Navnit Dholakia, Baron Dholakia

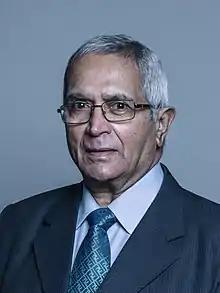
Official portrait, 2018

Navnit Dholakia, Baron Dholakia, (born 4 March 1937), is a British Liberal Democrat politician and was a deputy leader of the Liberal Democrats in the House of Lords between 2004 and 2024.